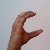
The image shows a hand gesture representing the letter 'C' in Indian Sign Language.